Divnogorsk constituency

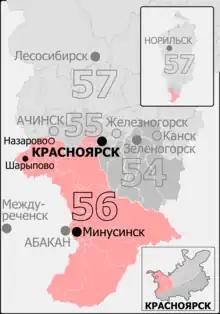
Constituency boundaries since 2016

The Divnogorsk constituency (No.56) is a Russian legislative constituency in Krasnoyarsk Krai. The constituency covers southern Krasnoyarsk Krai.